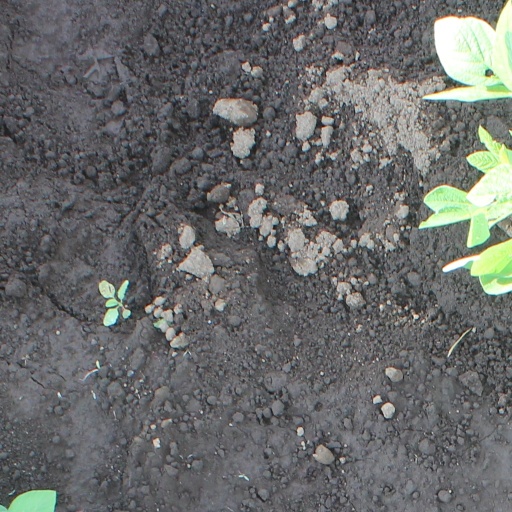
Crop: soybean